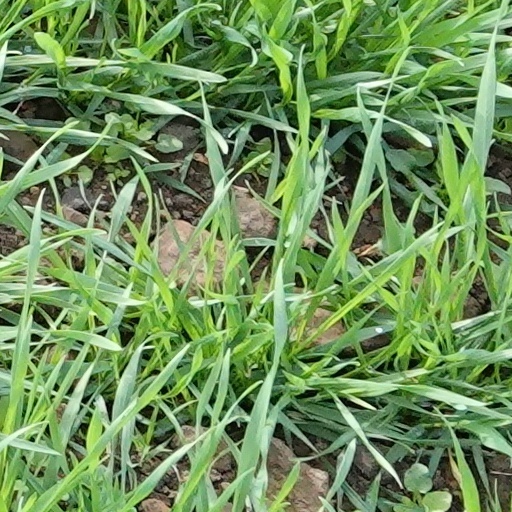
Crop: wheat